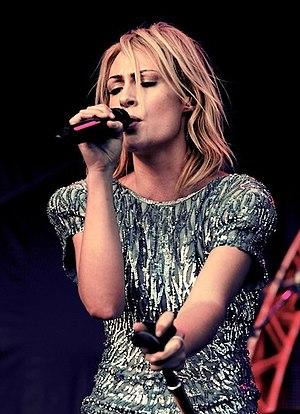
Emily Haines est une chanteuse et compositrice canadienne, membre des groupes Metric et Broken Social Scene.